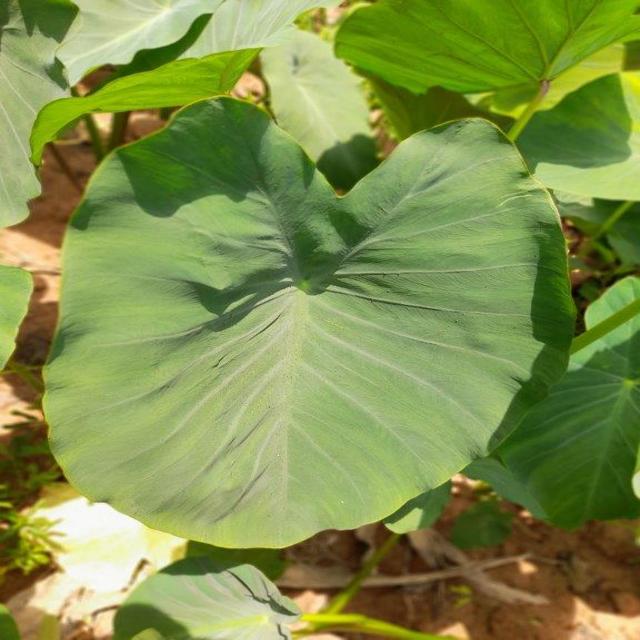
Label: Healthy